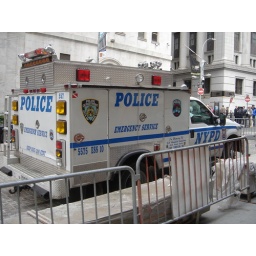
nypd in wall street